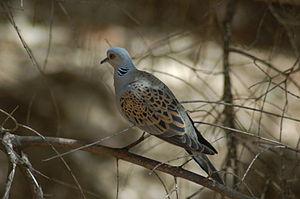
La tourterelle des bois est une espèce d'oiseaux appartenant à la famille des Columbidae.
La pointe de Grave est un cap marquant l'extrémité septentrionale du Médoc et du département de la Gironde. C'est également la limite nord des Landes de Gascogne, de la Gascogne, de la forêt des Landes et de la côte d'Argent.